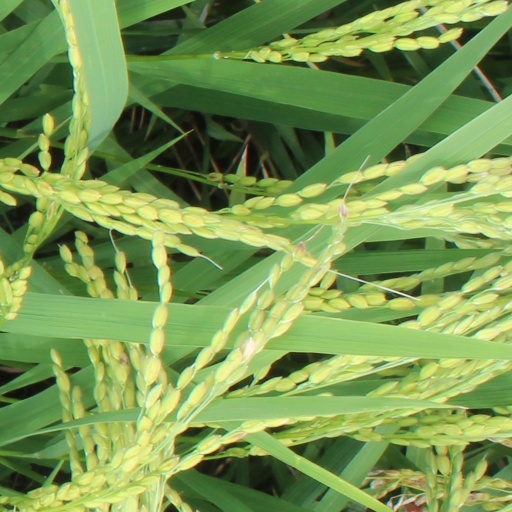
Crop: rice